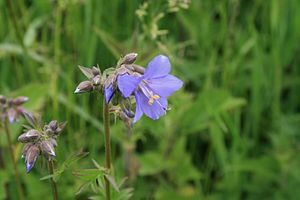
Jakobsstige (Polemonium)
Almindelig Jakobsstige (Polemonium caeruleum)
Almindelig Jakobsstige (Polemonium caeruleum)
Almindelig Jakobsstige (Polemonium caeruleum): Blomst
Jakobsstige (Polemonium) er en slægt med ca. 25 arter, der er udbredt i Asien, Nordamerika og Europa. Det er urteagtige planter, oftest flerårige, men i visse tilfælde også enårige. De har jordstængler, som sætter både rødder og overjordiske skud. Stænglerne er behårede, ofte med kirtelhår. Bladene er spredtstillede og uligefinnede. Blomsterne er samlet i endestillede stande, og de er 5-tallige og regelmæssige med hjul- eller tragtformet krone. Frugterne er kapsler med 1-12 frø.